County Offaly

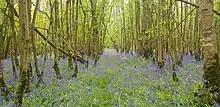
Bluebells and trees in Charleville Forest

The floodplain of the River Shannon is in the north-western part of the county. The River Camcor, a Wild Trout Conservation Area, runs through the town of Birr where it joins the Little Brosna River. The River Brosna runs across the county from Lough Owel in Westmeath to Shannon Harbour. Silver River runs through several towns in the south of the county before joining Brosna near the town of Ferbane. The Grand Canal also runs across the county from Edenderry on the north-east to Shannon Harbour before joining the Shannon. The county contains many small lakes from Lough Boora to Pallas Lake and it also contains of swamp land. There are a number of eskers in the county's landscape including Esker Riada.